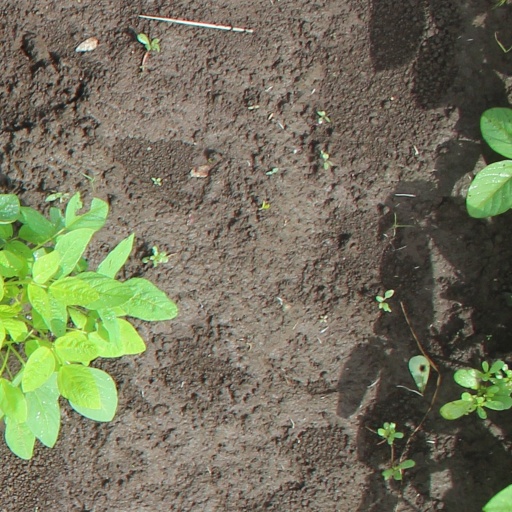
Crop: soybean